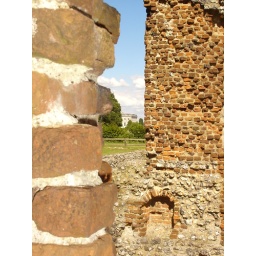
I like this one, it was nice to have the house bordered by the walls of the Ruins.